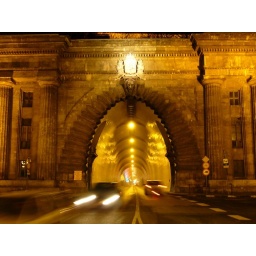
tunnel under castle hill